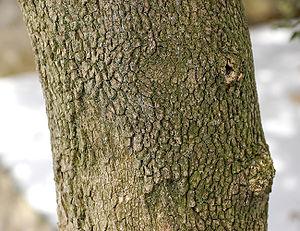
Le Buis commun ou Buis toujours vert est une espèce d'arbustes à feuilles persistantes du genre Buxus à l'odeur caractéristique, de la famille des Buxacées, qui peut atteindre une hauteur de 5 à 6 mètres. Il produit au printemps des fleurs axillaires de petite taille. Les abeilles aiment visiter ses fruits au suc très sucré à l'automne.